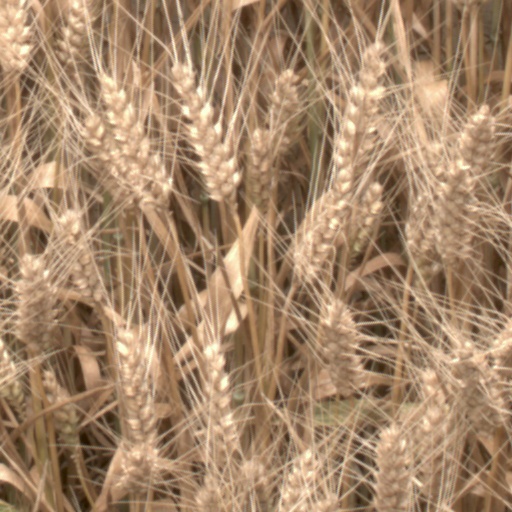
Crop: wheat